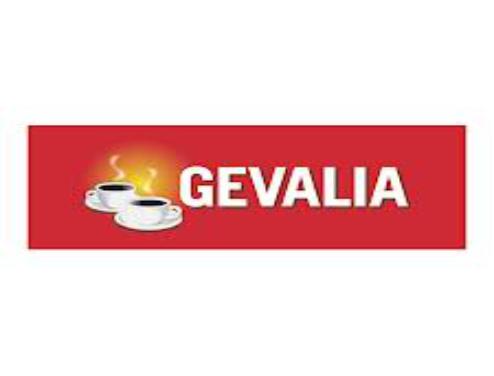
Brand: Gevalia
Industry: Food